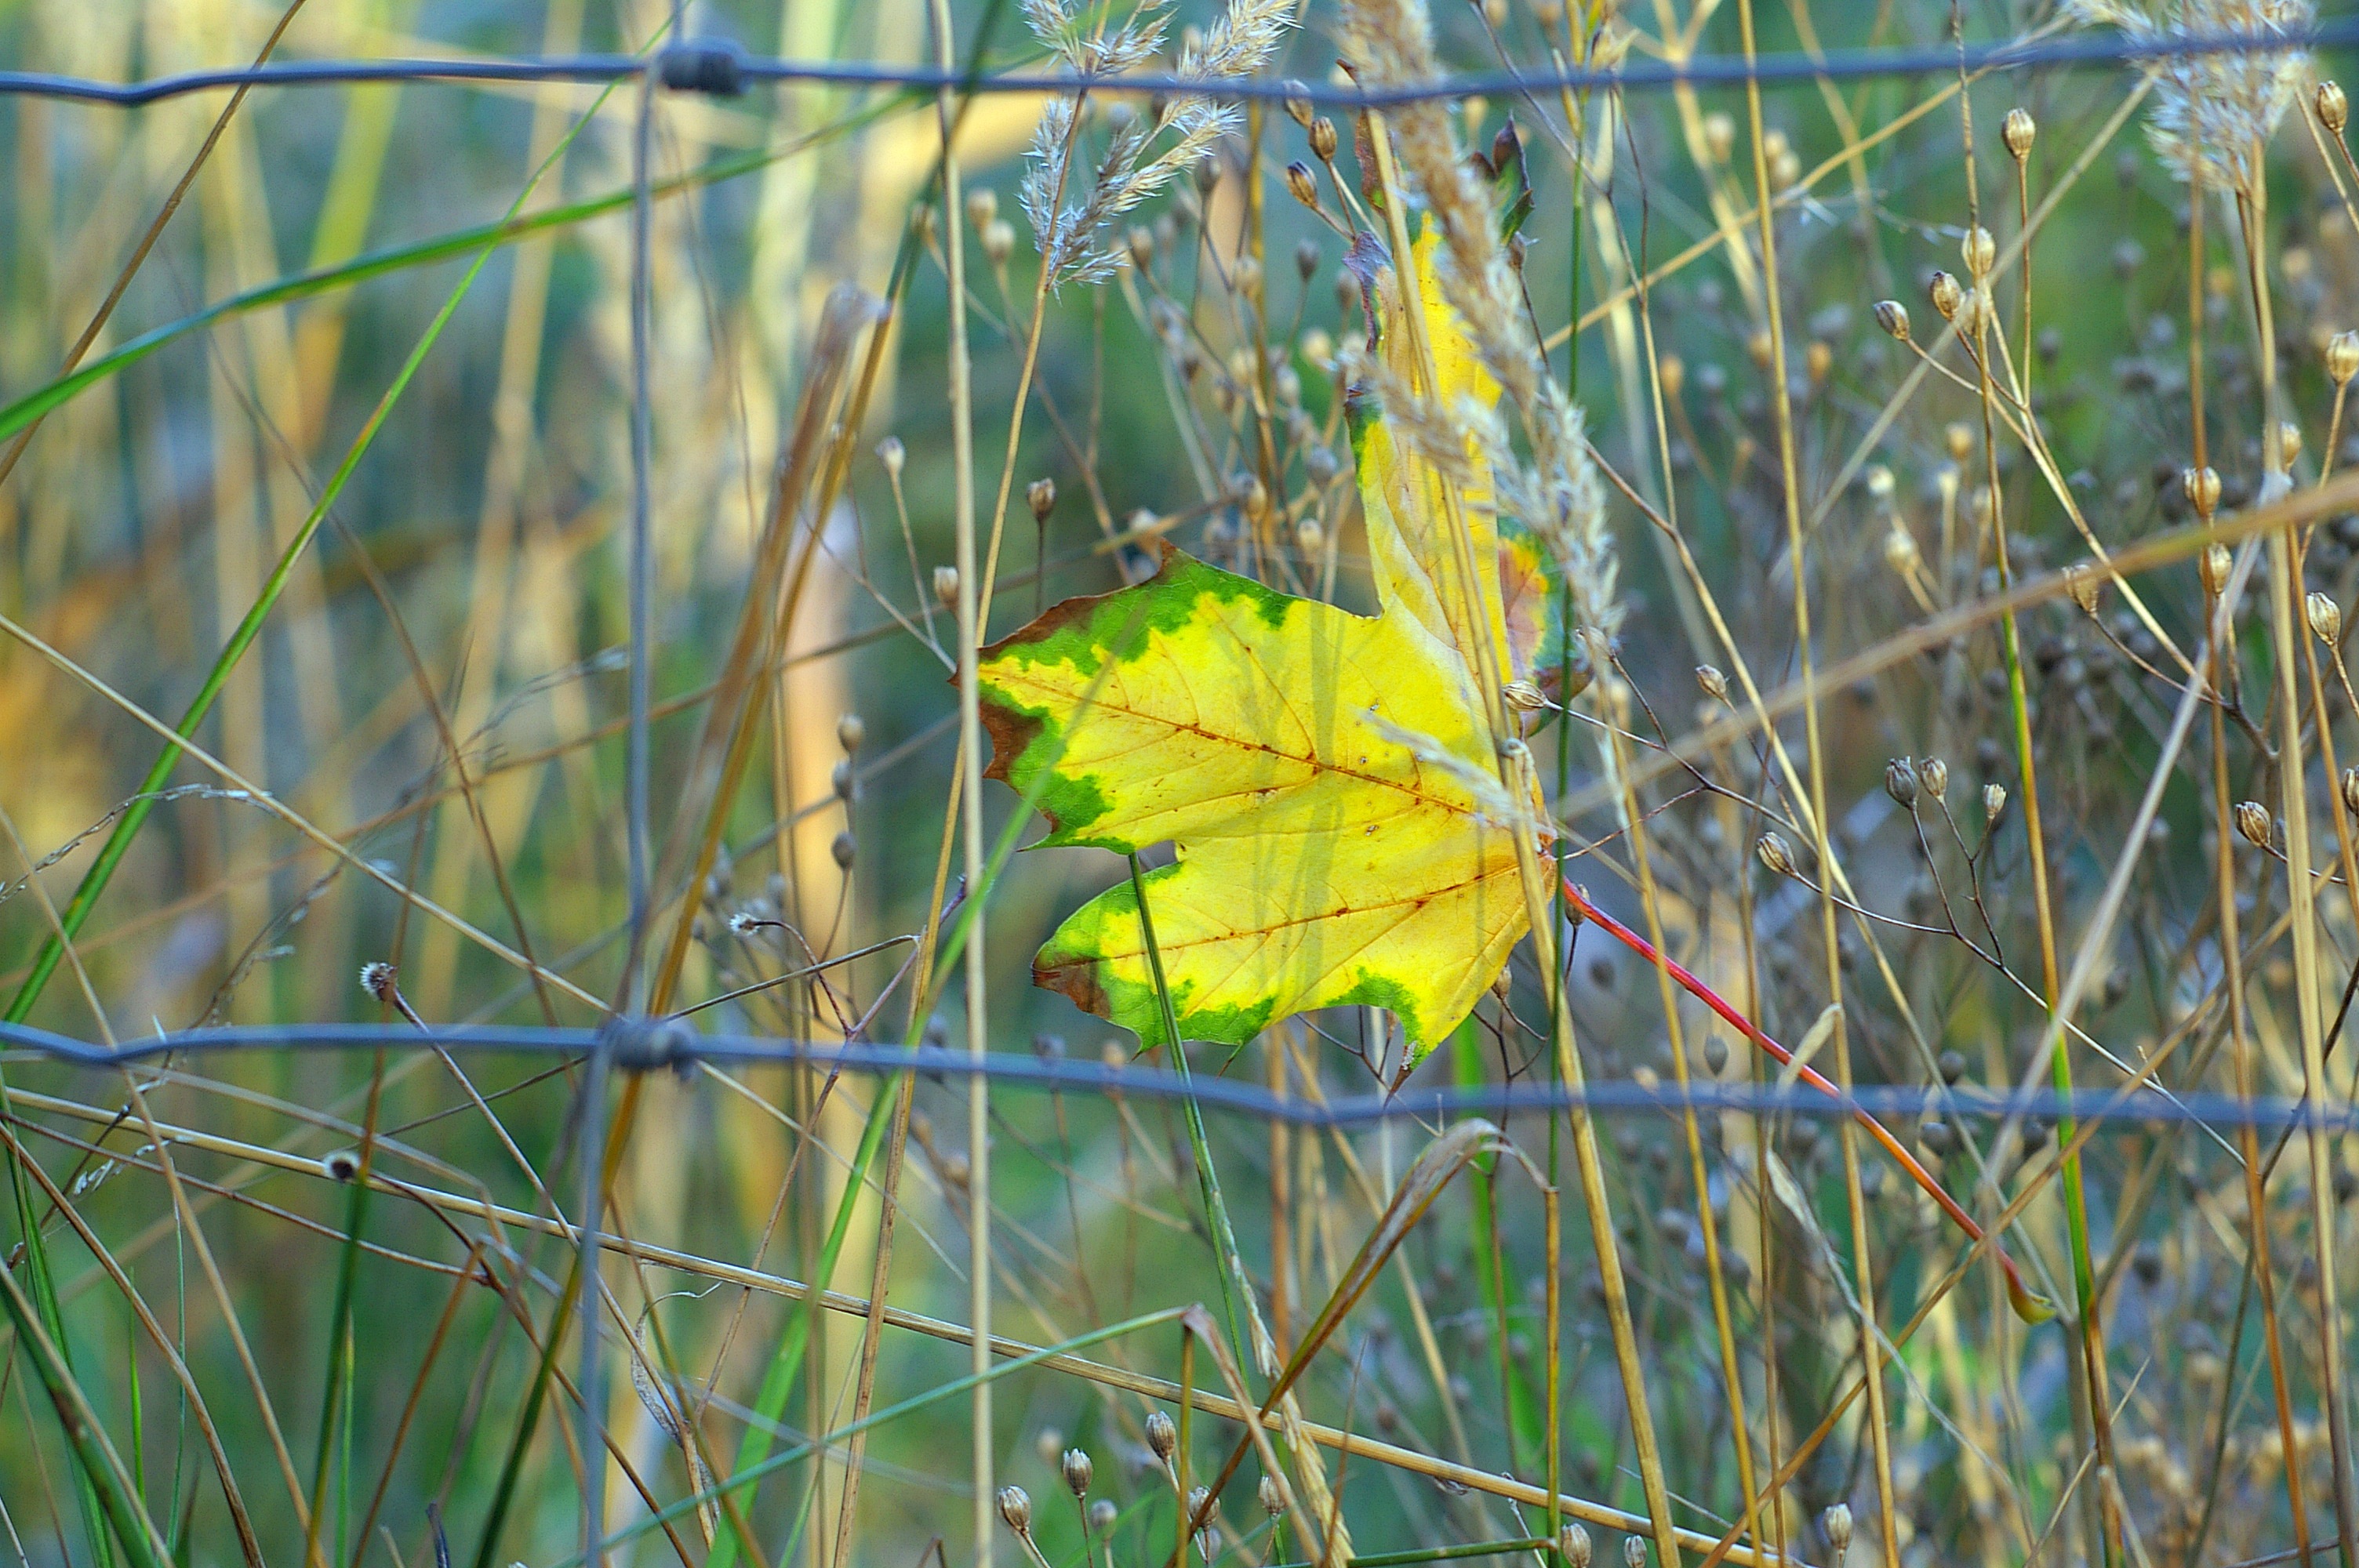
landscape, nature, grass, branch, bird, plant, meadow, prairie, leaf, flower, dry, wildlife, green, golden, color, autumn, yellow, flora, fauna, maple, autumn mood, emerge, leaves, fallen, october, mood, time of year, fall color, fall foliage, golden autumn, autumn colours, foliage leaf, colors of autumn, individually, grass family, perching bird, fence fenced